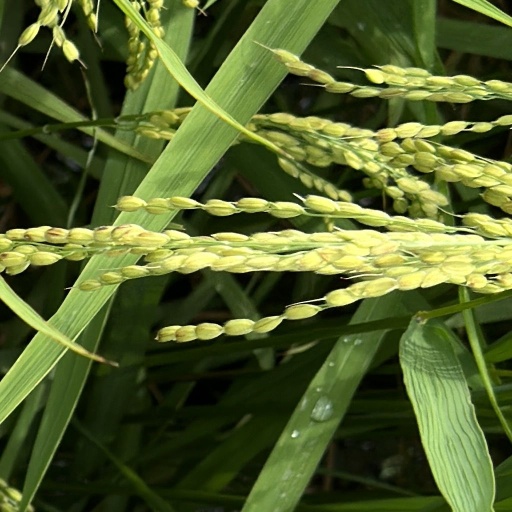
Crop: rice